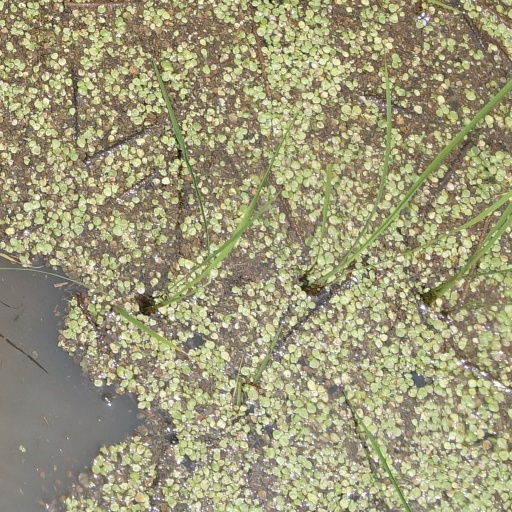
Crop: rice